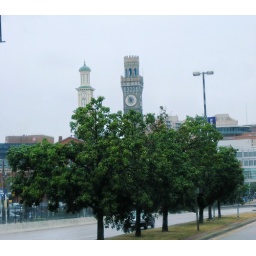
This is a picture of 2 clock towers located in Baltimore, MD. Picture taken Summer 2008.